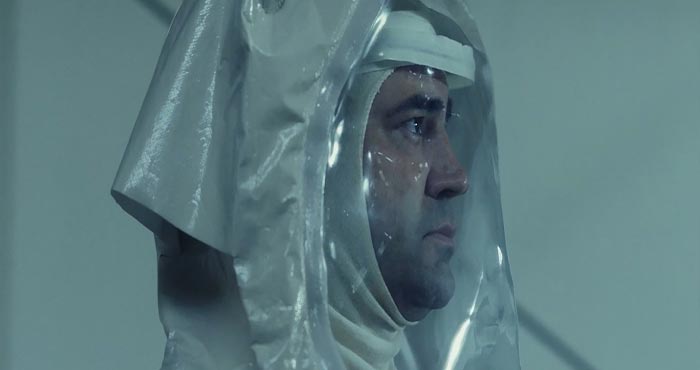
Gender: men